Greece

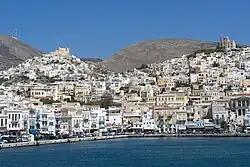
Harbour of Ermoupolis, on the island Syros, first capital of independent Greece.

The General Secretariat for Research and Technology of the Ministry of Development and Competitiveness is responsible for designing, implementing and supervising national research and technological policy. In 2017, spending on research and development (R&D) reached an all-time high of €2 billion, equal to 1.1% of GDP.